Final Resolution (2010)

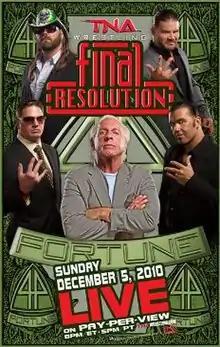
Promotional poster featuring Fortune

The 2010 Final Resolution was an American professional wrestling pay-per-view (PPV) event produced by the Total Nonstop Action Wrestling (TNA) professional wrestling promotion, that took place on December 5, 2010 at the Impact Zone in Orlando, Florida. It was the seventh event under the Final Resolution chronology.